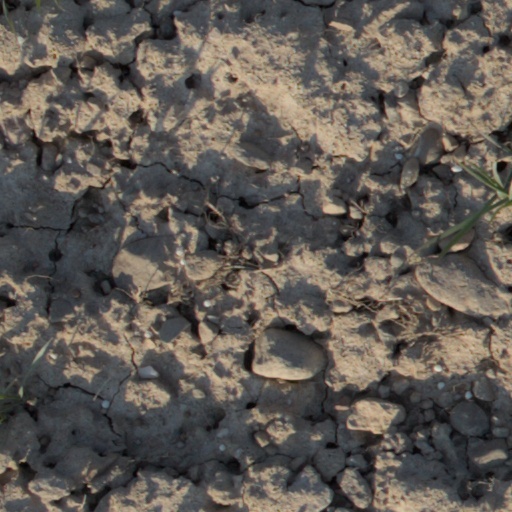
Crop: wheat